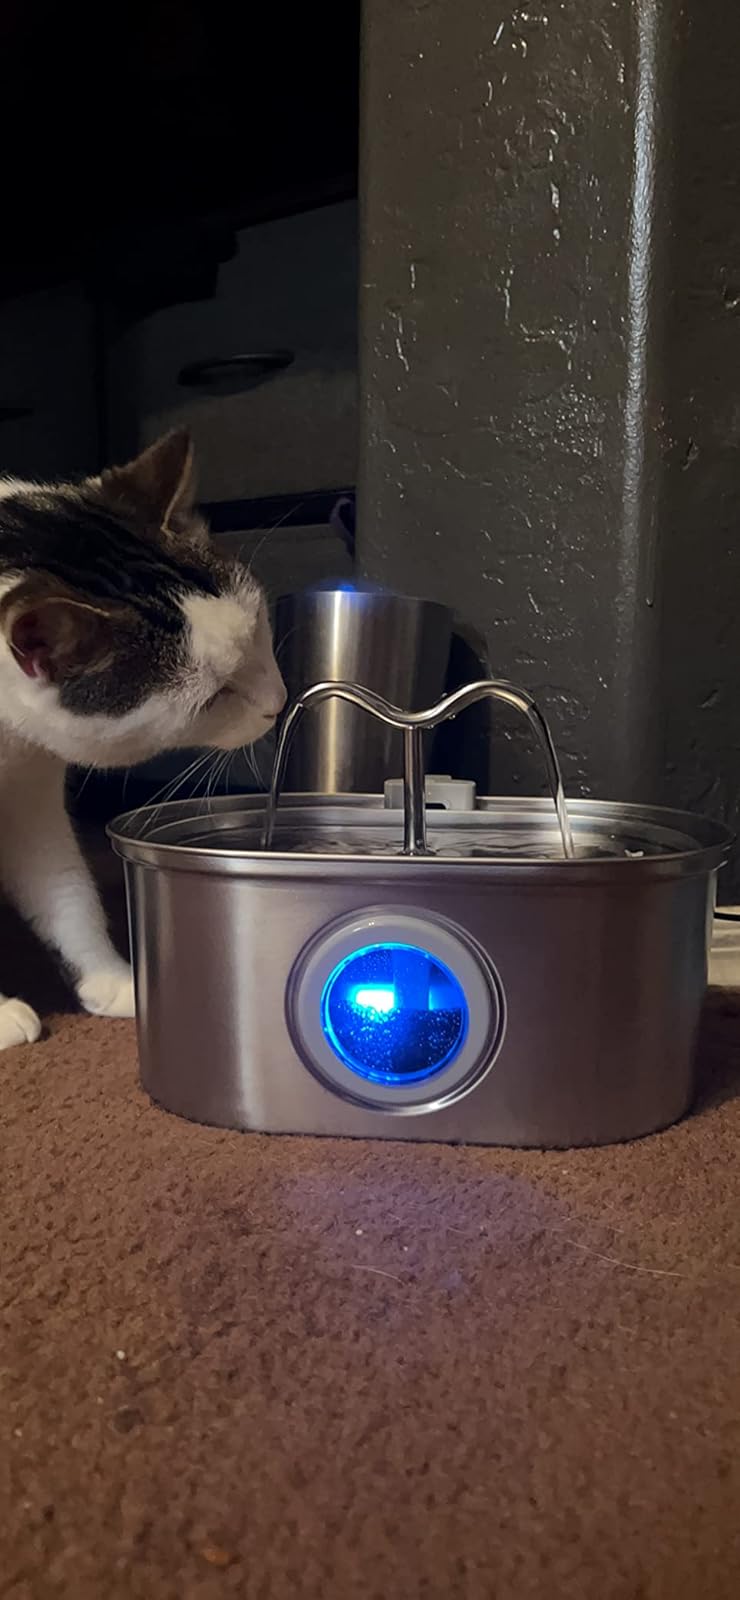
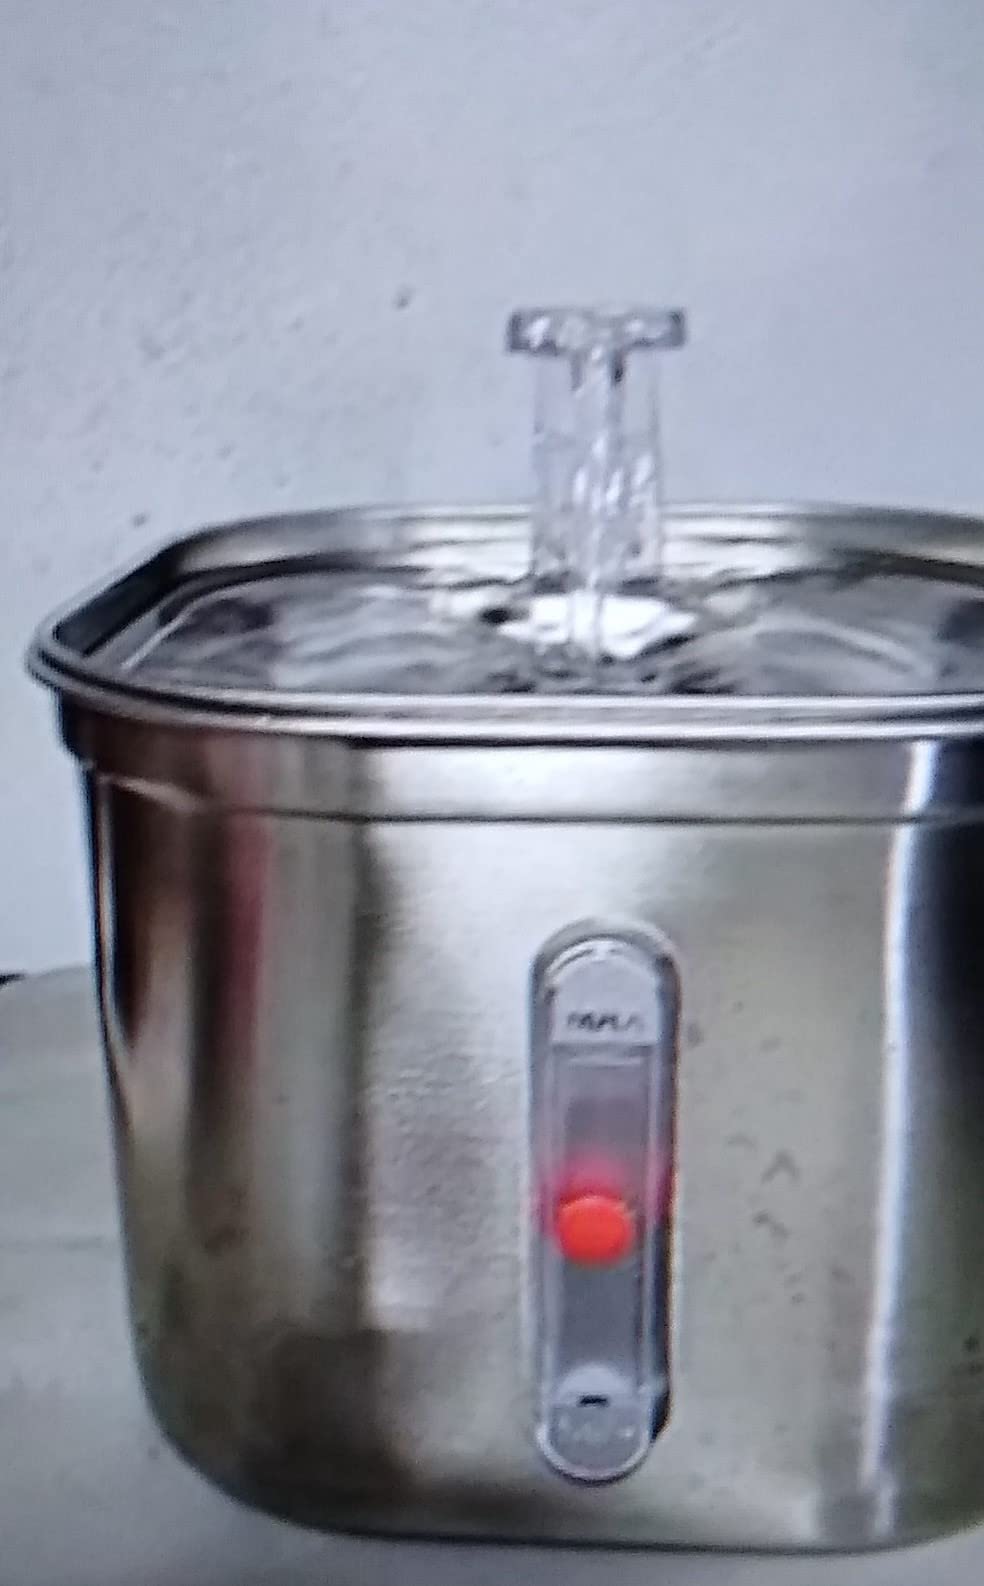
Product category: items_bowl
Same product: no